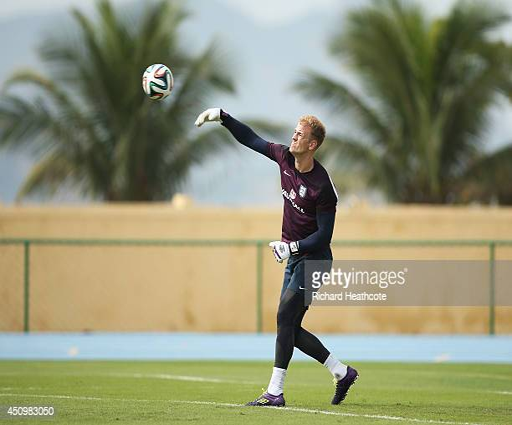
football player runs through drills during a training session at the military base